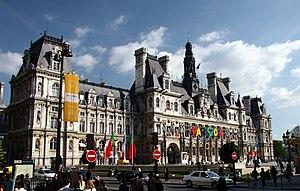
La place de l'Hôtel-de-Ville - Esplanade de la Libération, ancienne place de Grève jusqu'en 1803, est une place de Paris, en France.